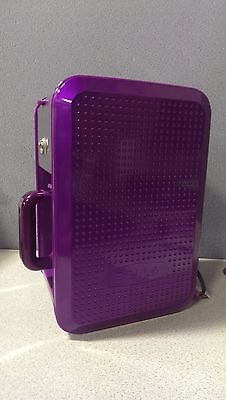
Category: coffee maker